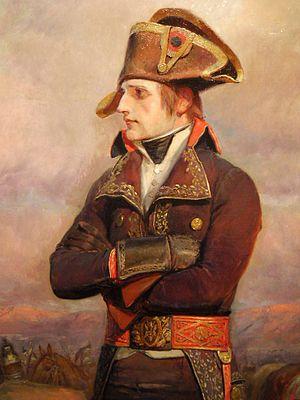
La cocarde tricolore est un symbole de la République française, composée des trois couleurs du drapeau actuel de la France, avec le bleu au centre, le blanc ensuite et le rouge à l'extérieur.